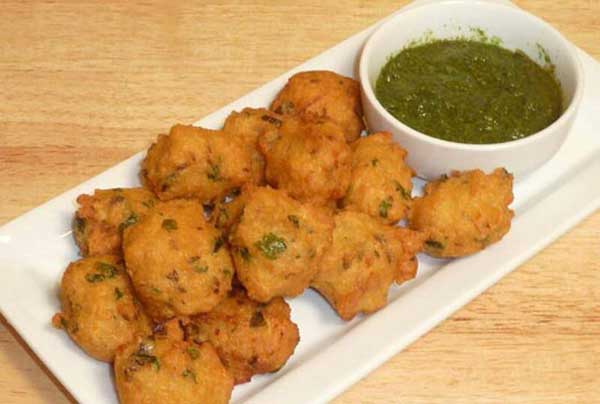
Dish: pakode